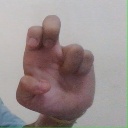
अक्षर: अ